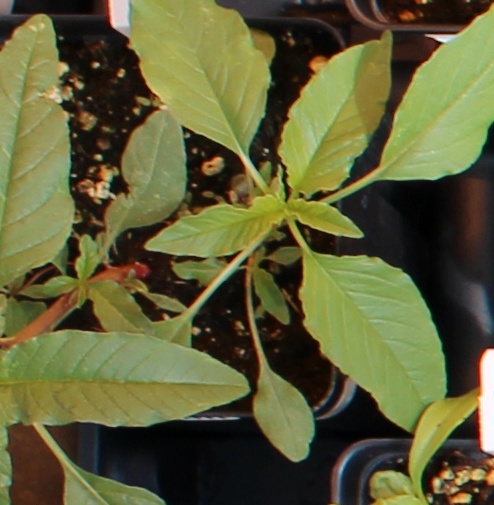
Label: Waterhemp